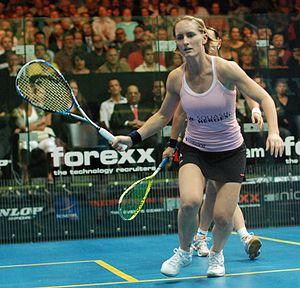
Le Monte-Carlo Squash Classic 2006 est l'édition 2006 du Monte-Carlo Squash Classic qui se déroule du 6 au 9 décembre 2006 au Stade Louis-II à Monaco. Le tournoi fait partie de la catégorie Silver 25 et il est doté de 31 000 $ de prix.
Le Monte-Carlo Squash Classic 2011 est l'édition 2011 du Monte-Carlo Squash Classic qui se déroule du 11 au 14 octobre 2011 au Stade Louis-II à Monaco. Le tournoi fait partie de la catégorie Silver 20 et il est doté de 20 000 $ de prix.
Le Monte-Carlo Squash Classic 2007 est l'édition 2007 du Monte-Carlo Squash Classic qui se déroule du 10 au 15 décembre 2007 au Stade Louis-II à Monaco. Le tournoi fait partie de la catégorie Silver 25 et il est doté de 31 500 $ de prix.